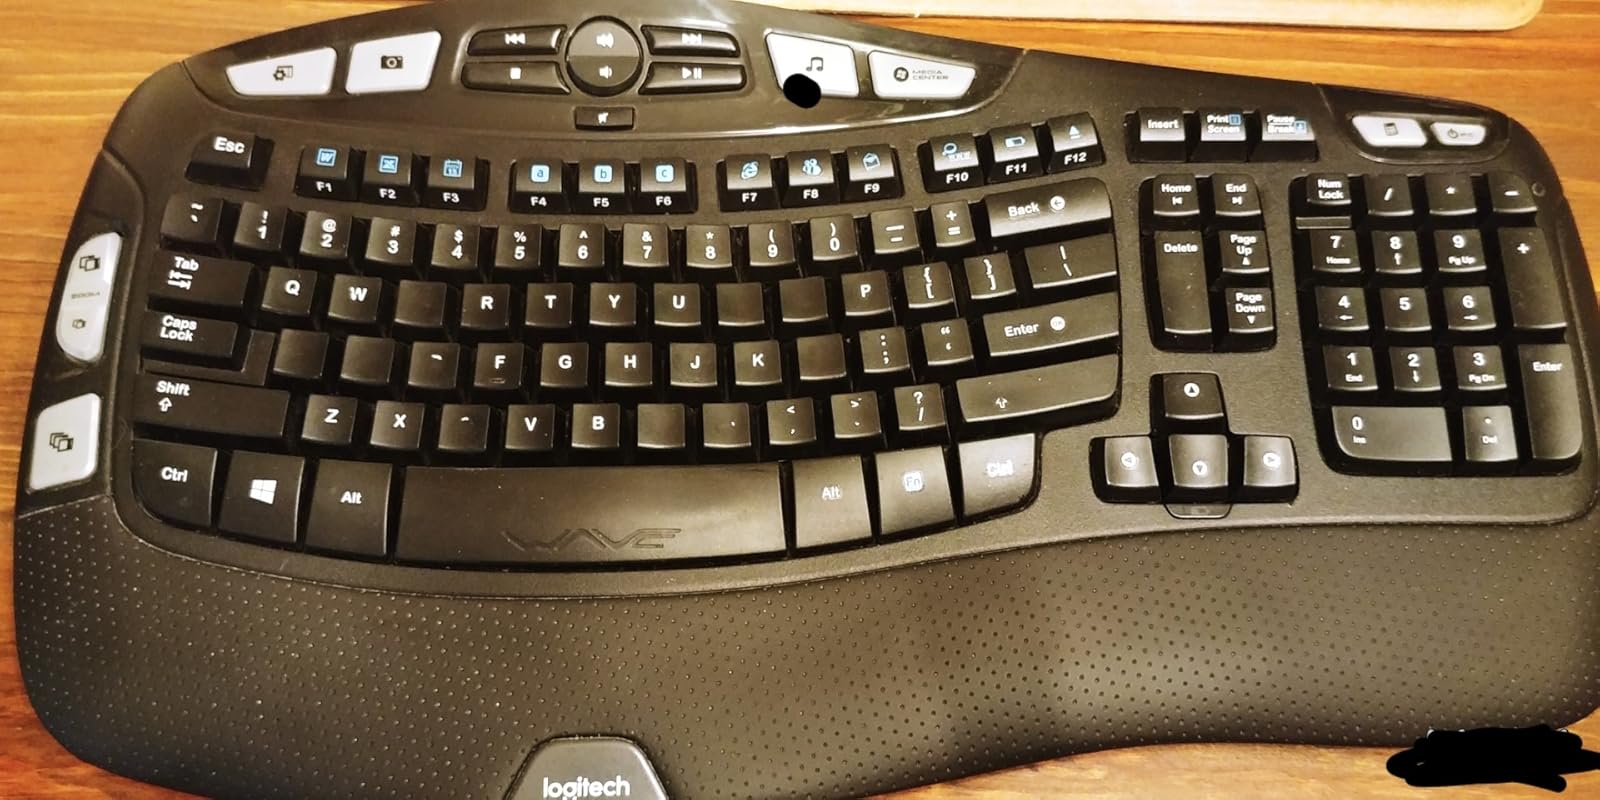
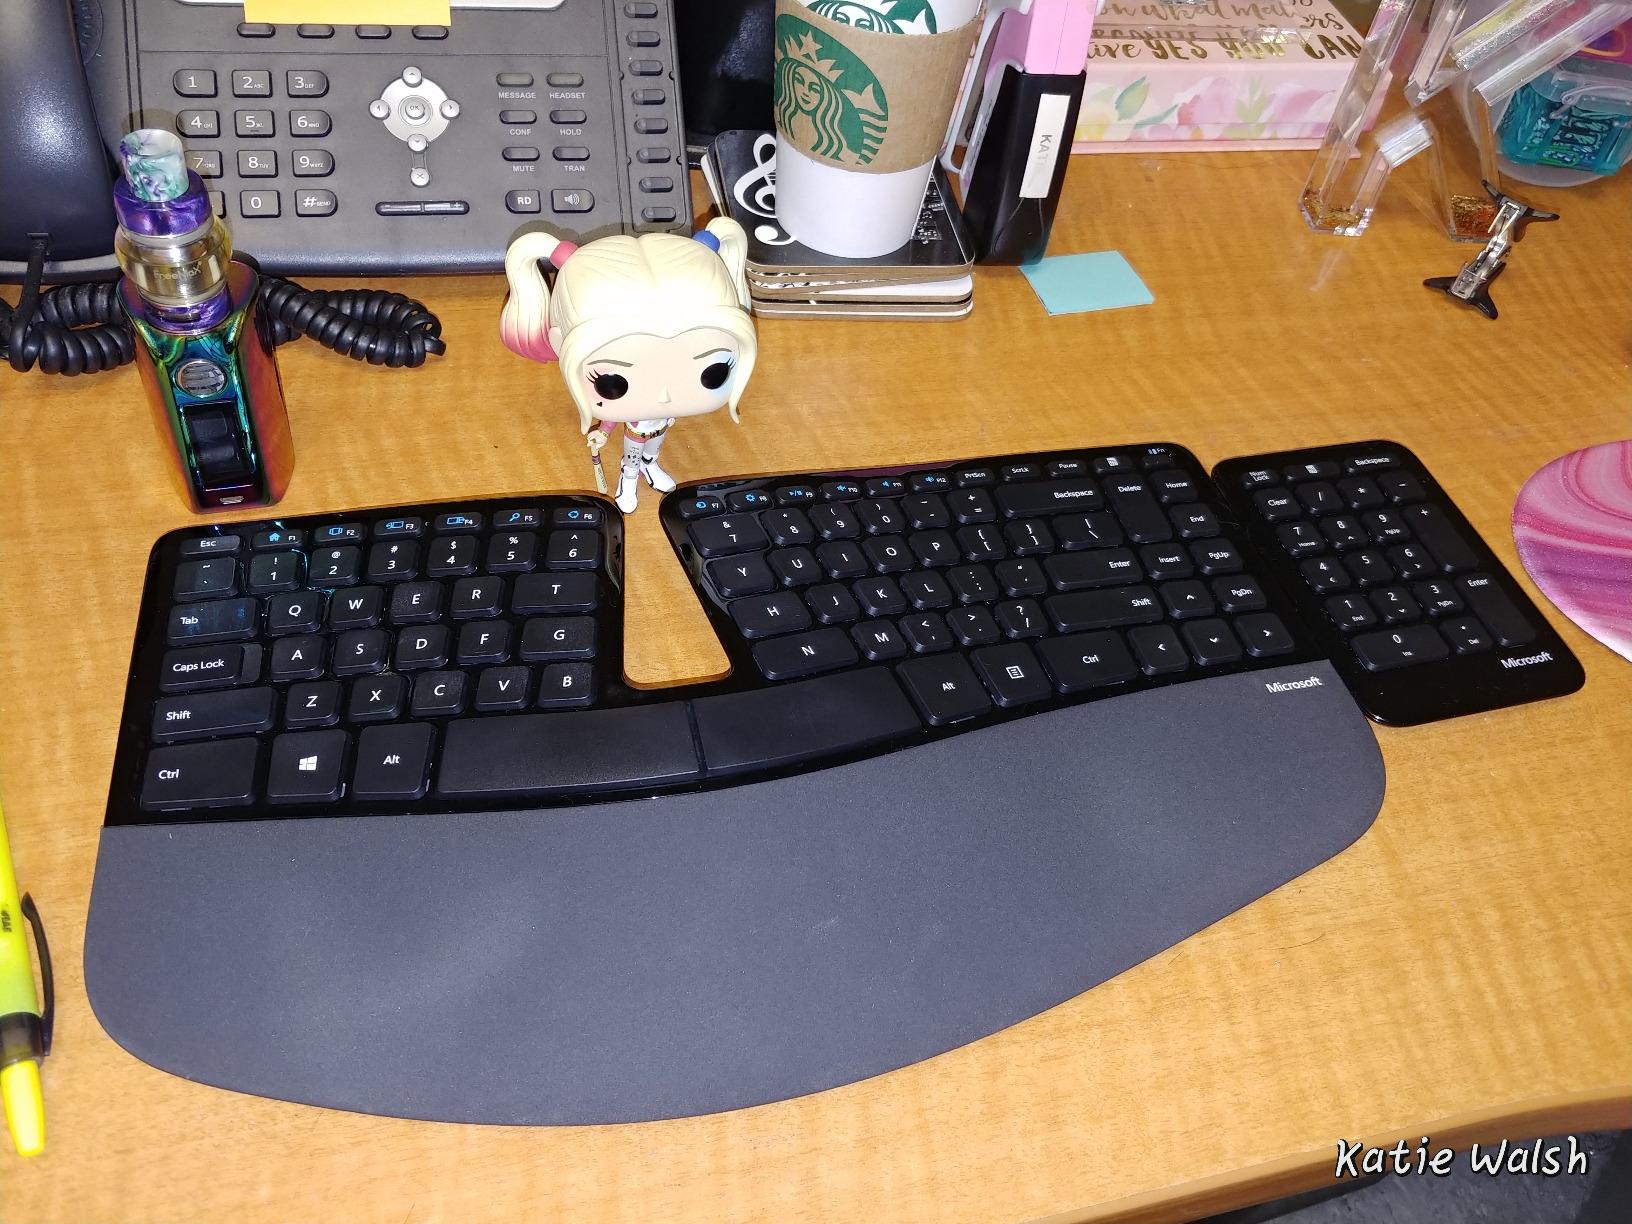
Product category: keyboard
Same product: no